Denmark in the Eurovision Song Contest 2019

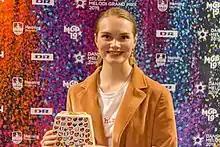
Leonora backstage during "Dansk Melodi Grand Prix 2019"

Ten songs competed in one show where the winner was determined over two rounds of voting. In the first round, the top three songs based on the combination of votes from a public vote and a tem-member jury panel qualified to the superfinal. In the superfinal, the winner was determined by the public and jury vote. Viewers in Denmark and Greenland were able to vote via SMS or a mobile application specifically designed for the competition. Viewers using the app to cast a vote were provided with one free vote. The ten-member jury panel was composed of ten Danish Eurovision fans: Peter Bach, Clara Amalie Singerholm Christiansen, Benjamin Holstebroe, Jonas Jacobsen, Christina Janus, Kristina Møller Karlsen, Annette Kjungberg Kjeldsen, Mila Kovalj, Jonas Leth-Jensen and Ole Tøpholm.